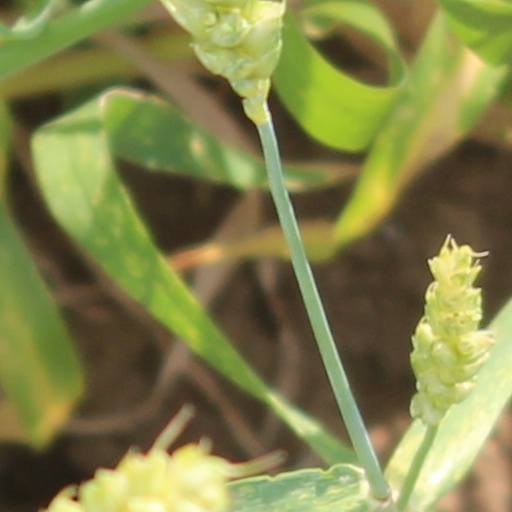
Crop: wheat